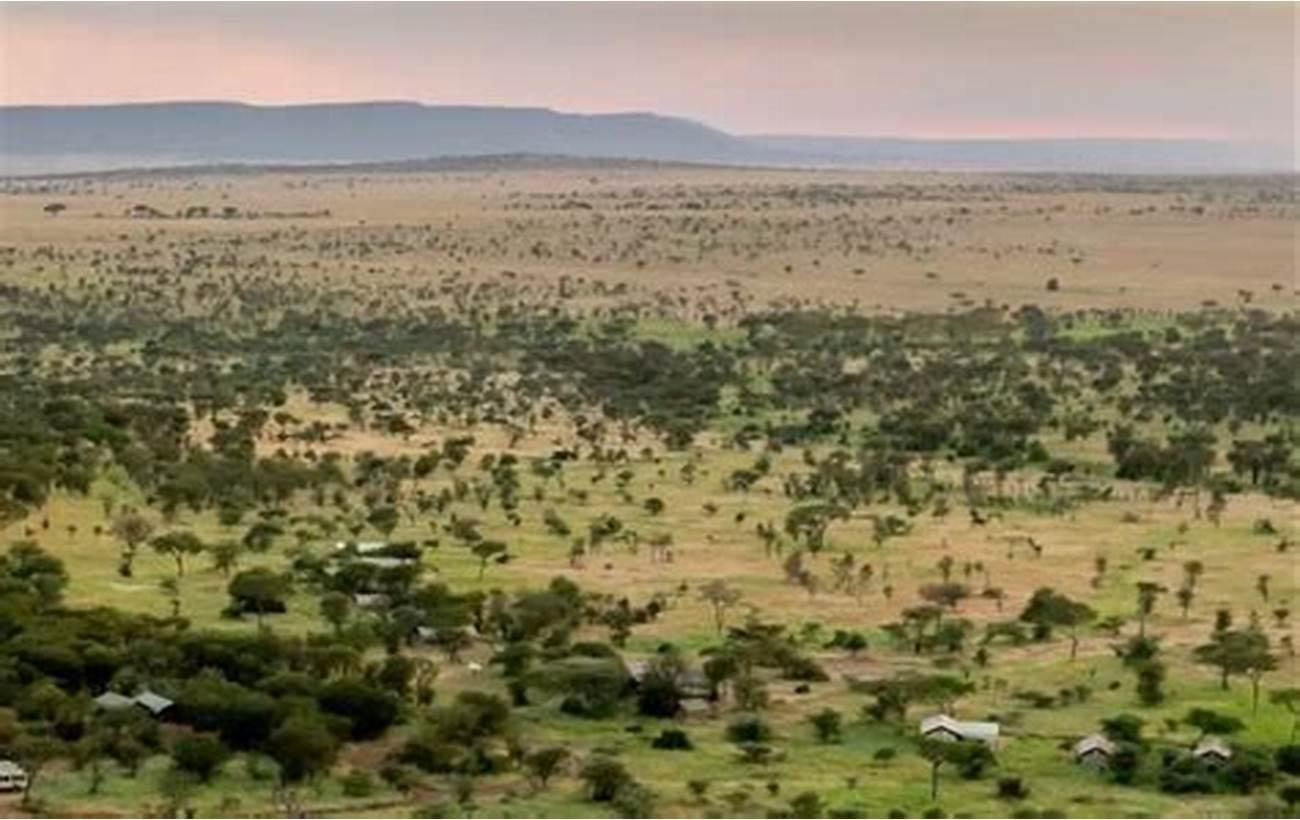
Hili ni eneo tambarare ambapo miti ya kijani na nyasi ndogondogo huonekana katika eneo hili, eneo hili pia linaonyesha pia kuna ukame, nyuma ya eneo hili kuna milima na mbele ya eneo hili kuna nyumba, ambazo huonesha kuna makazi ya watu katika eneo hilo.